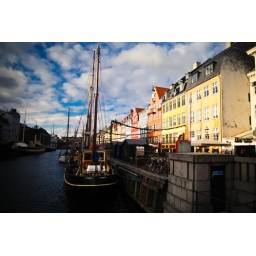
blue sky in Nyhavn